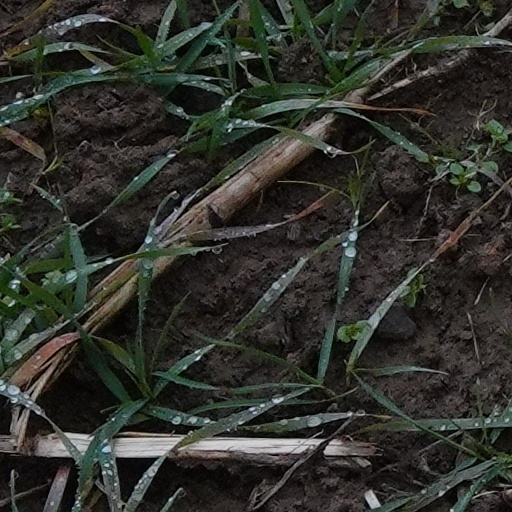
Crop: wheat